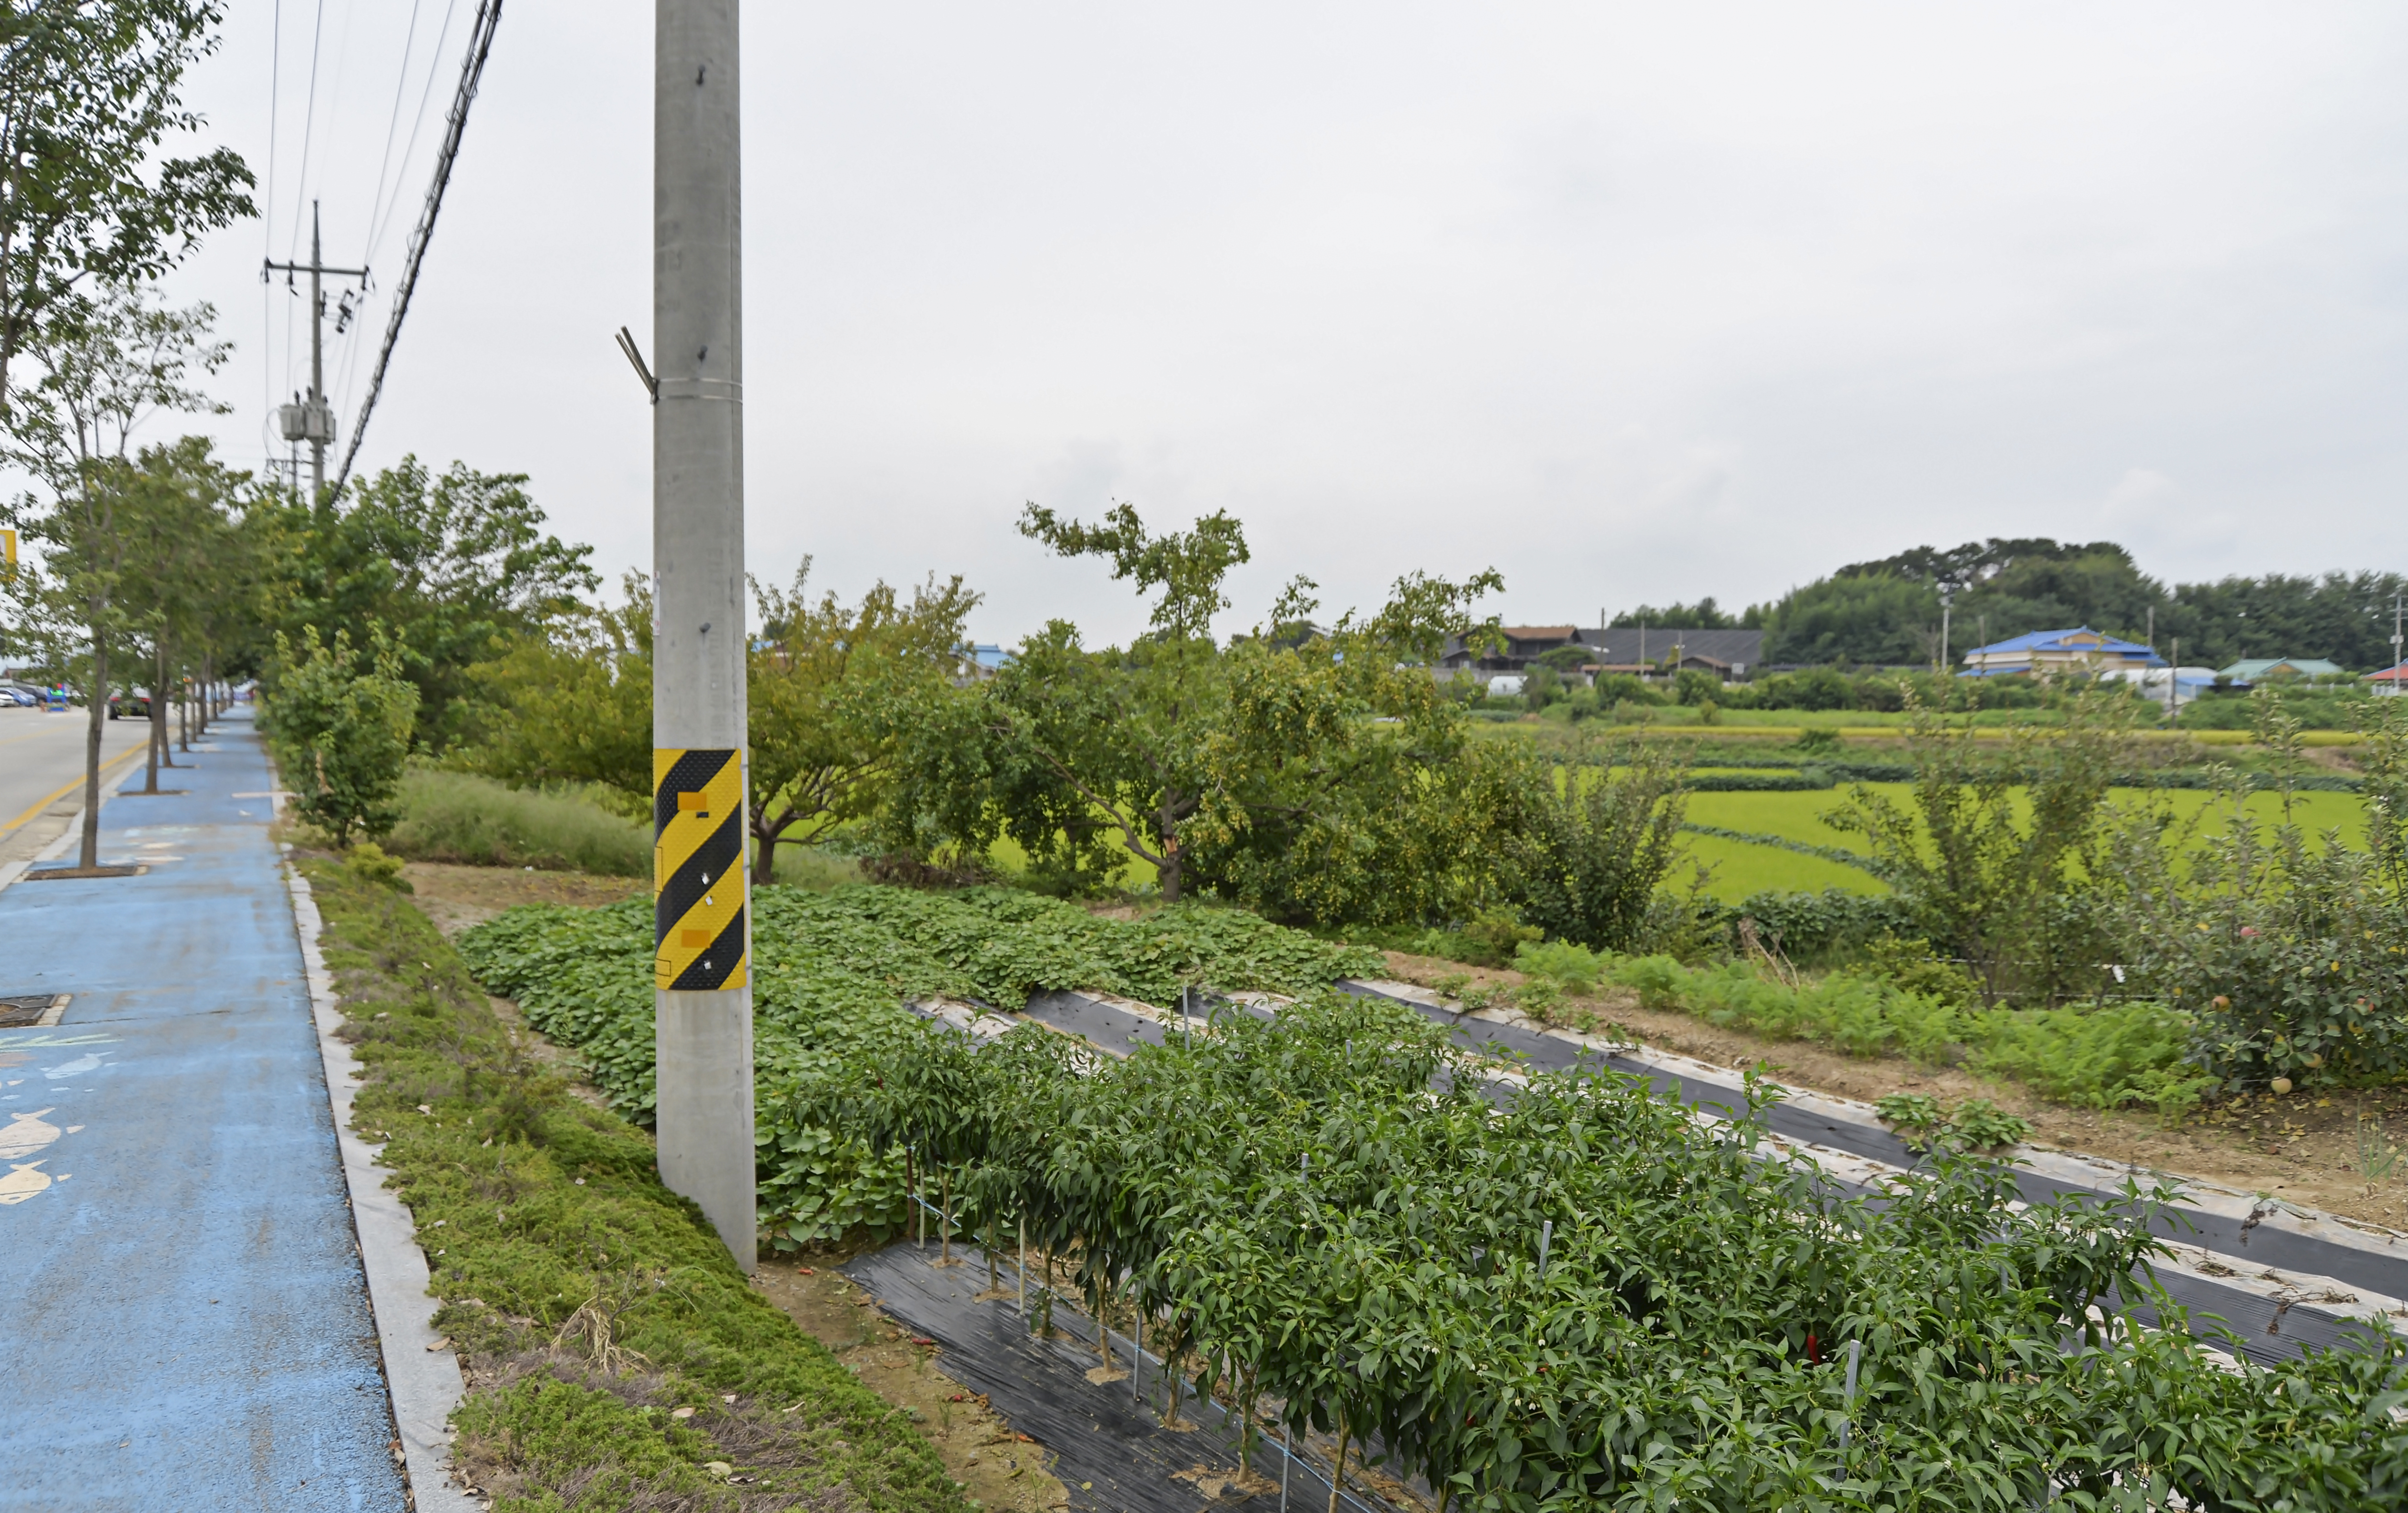
natural, vegetation, green, transport, road, land lot, grass, tree, thoroughfare, rural area, grass family, residential area, plant, shrub, infrastructure, line, landscape, real estate, groundcover, sidewalk, hill station, plantation, lane, suburb, walkway, asphalt, city, road surface, farm, vehicle, path, street light, trail, street, flower, signage